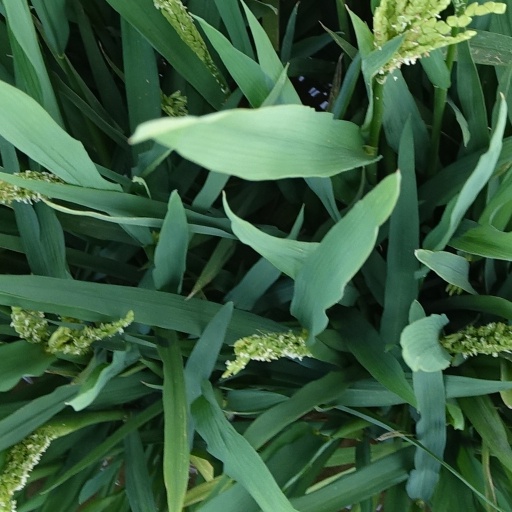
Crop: rice